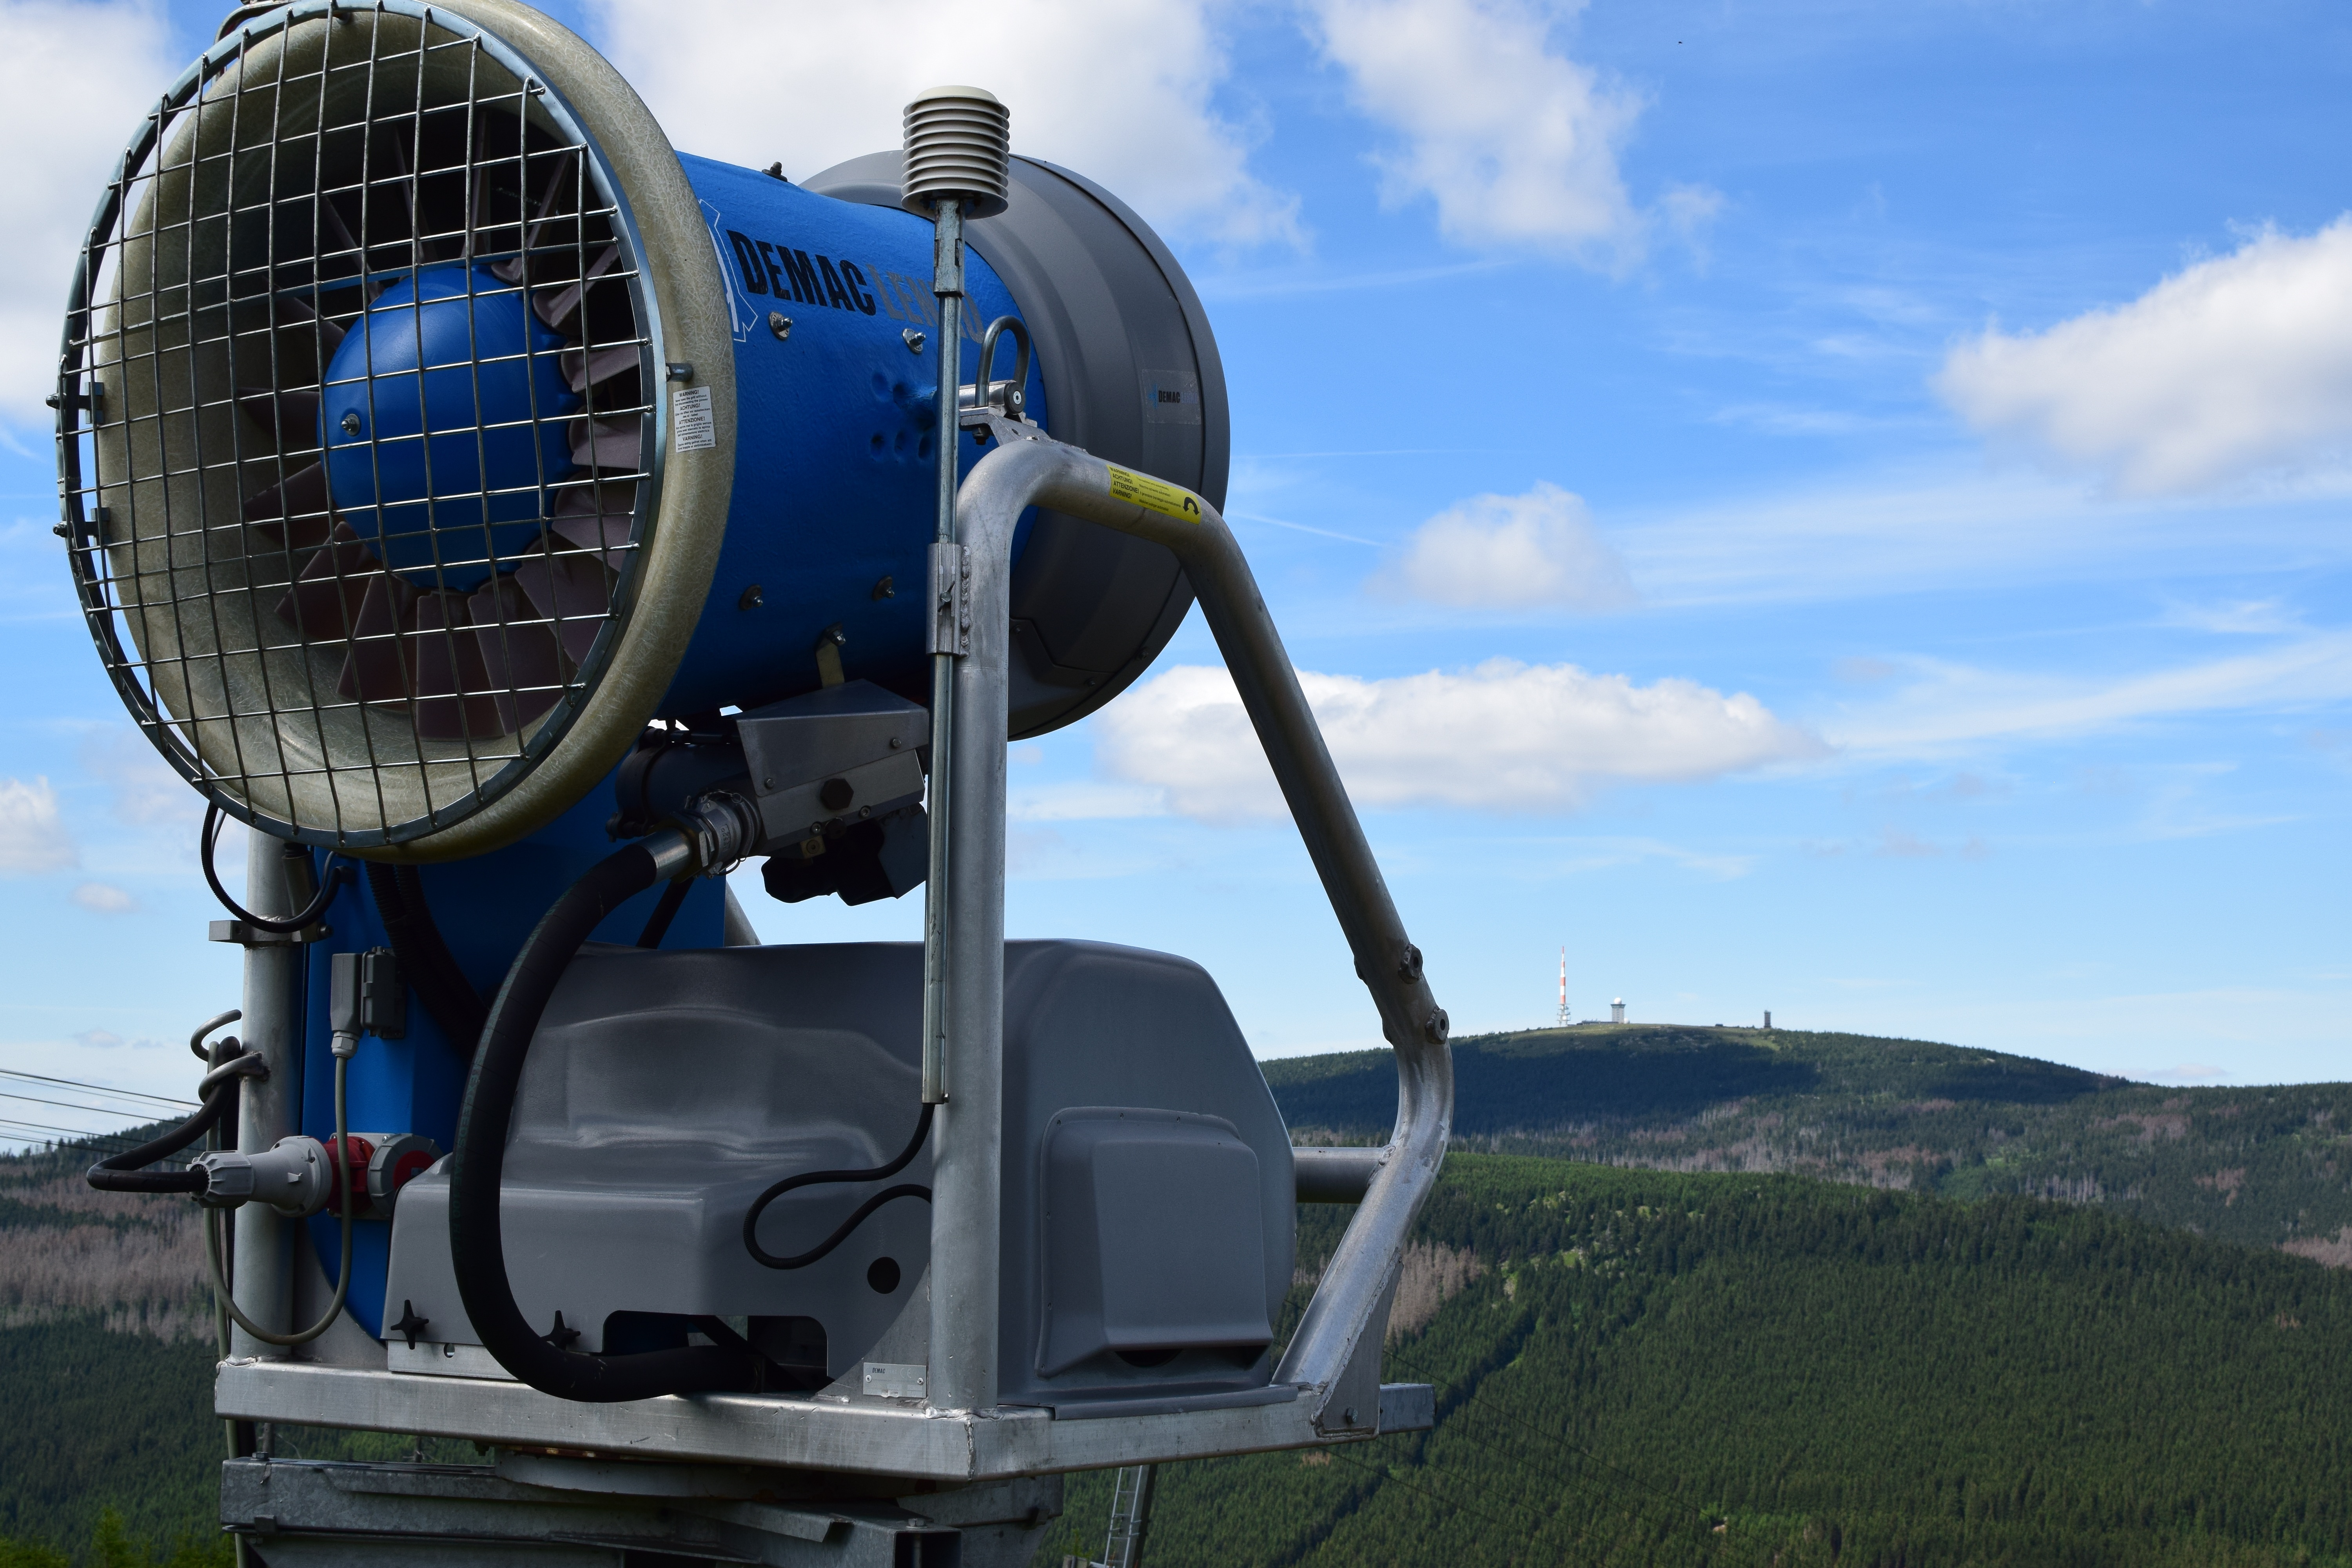
landscape, sky, wind, idyllic, machine, energy, clouds, mountains, ski area, snow cannon, aircraft engine